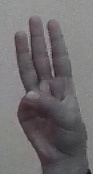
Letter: thaa